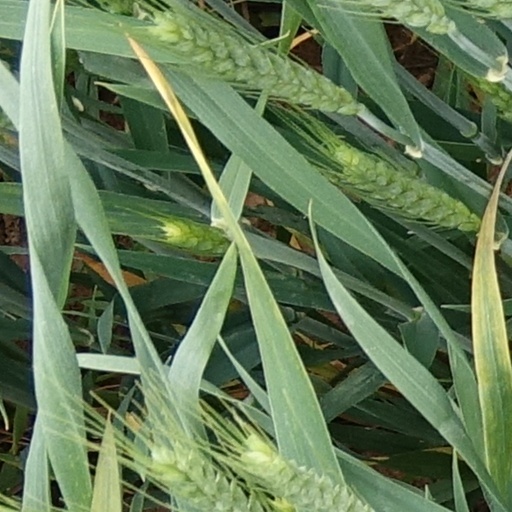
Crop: wheat